Ruggiero Ricci

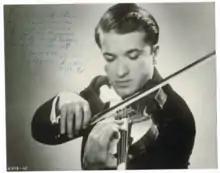
Ruggiero Ricci, 1961

Ruggiero Ricci (24 July 1918 – 5 August 2012) was an American violinist known for performances and recordings of the works of Paganini.